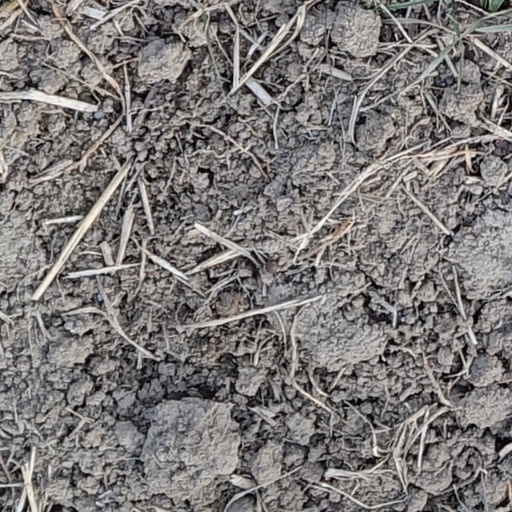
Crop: wheat